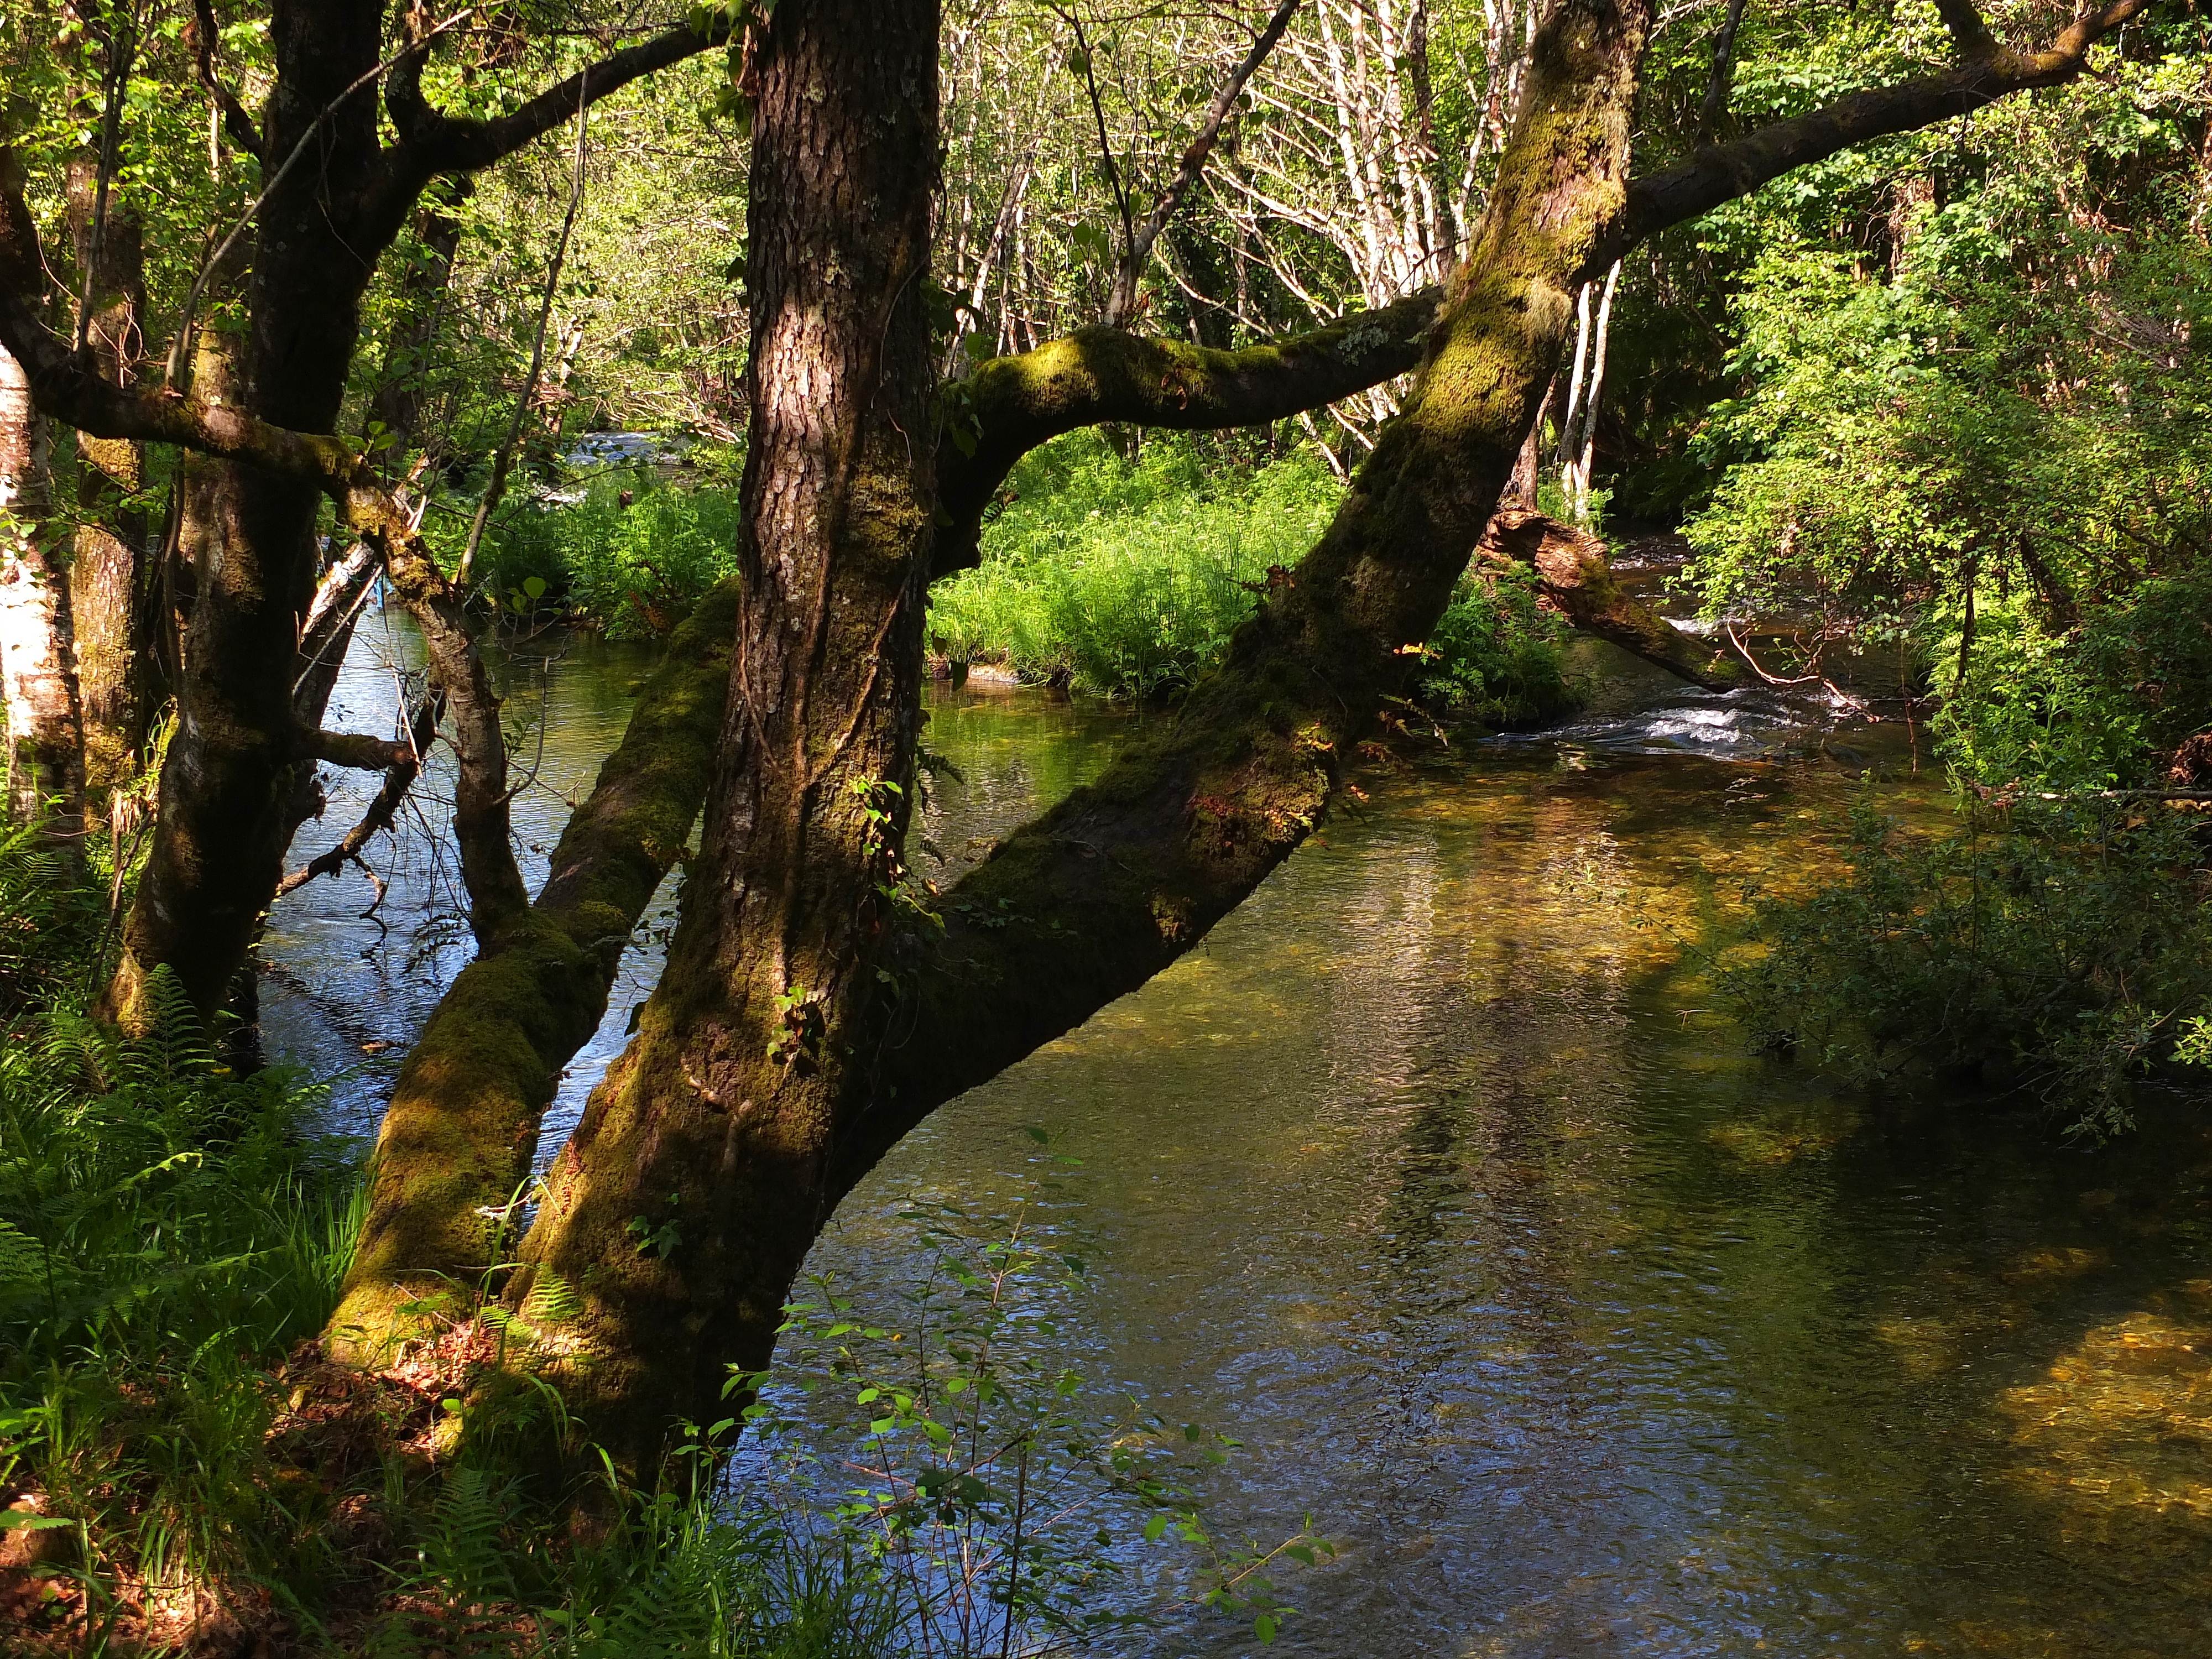
tree, water, nature, forest, swamp, wilderness, branch, plant, sunlight, leaf, flower, river, pond, stream, green, reflection, jungle, autumn, botany, season, rainforest, deciduous, wetland, espaa, galicia, pontevedra, woodland, habitat, ecosystem, pontevedragaliciaespaa, old growth forest, natural environment, geographical feature, woody plant